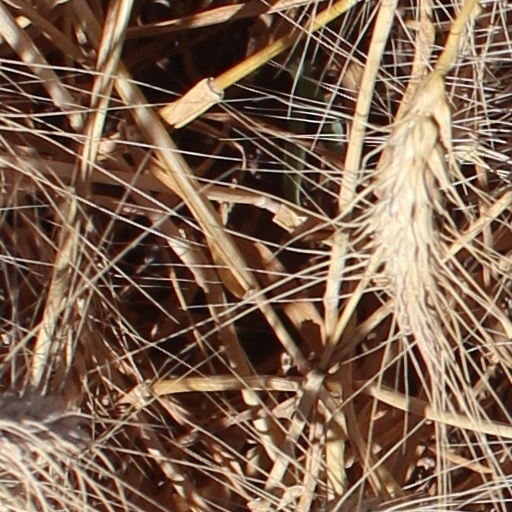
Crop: wheat